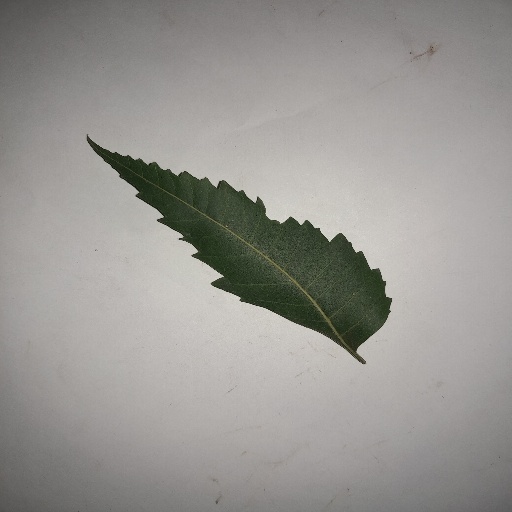
Species: Neem
Leaf condition: Healthy Leaf